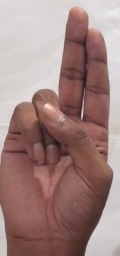
ASL sign: U